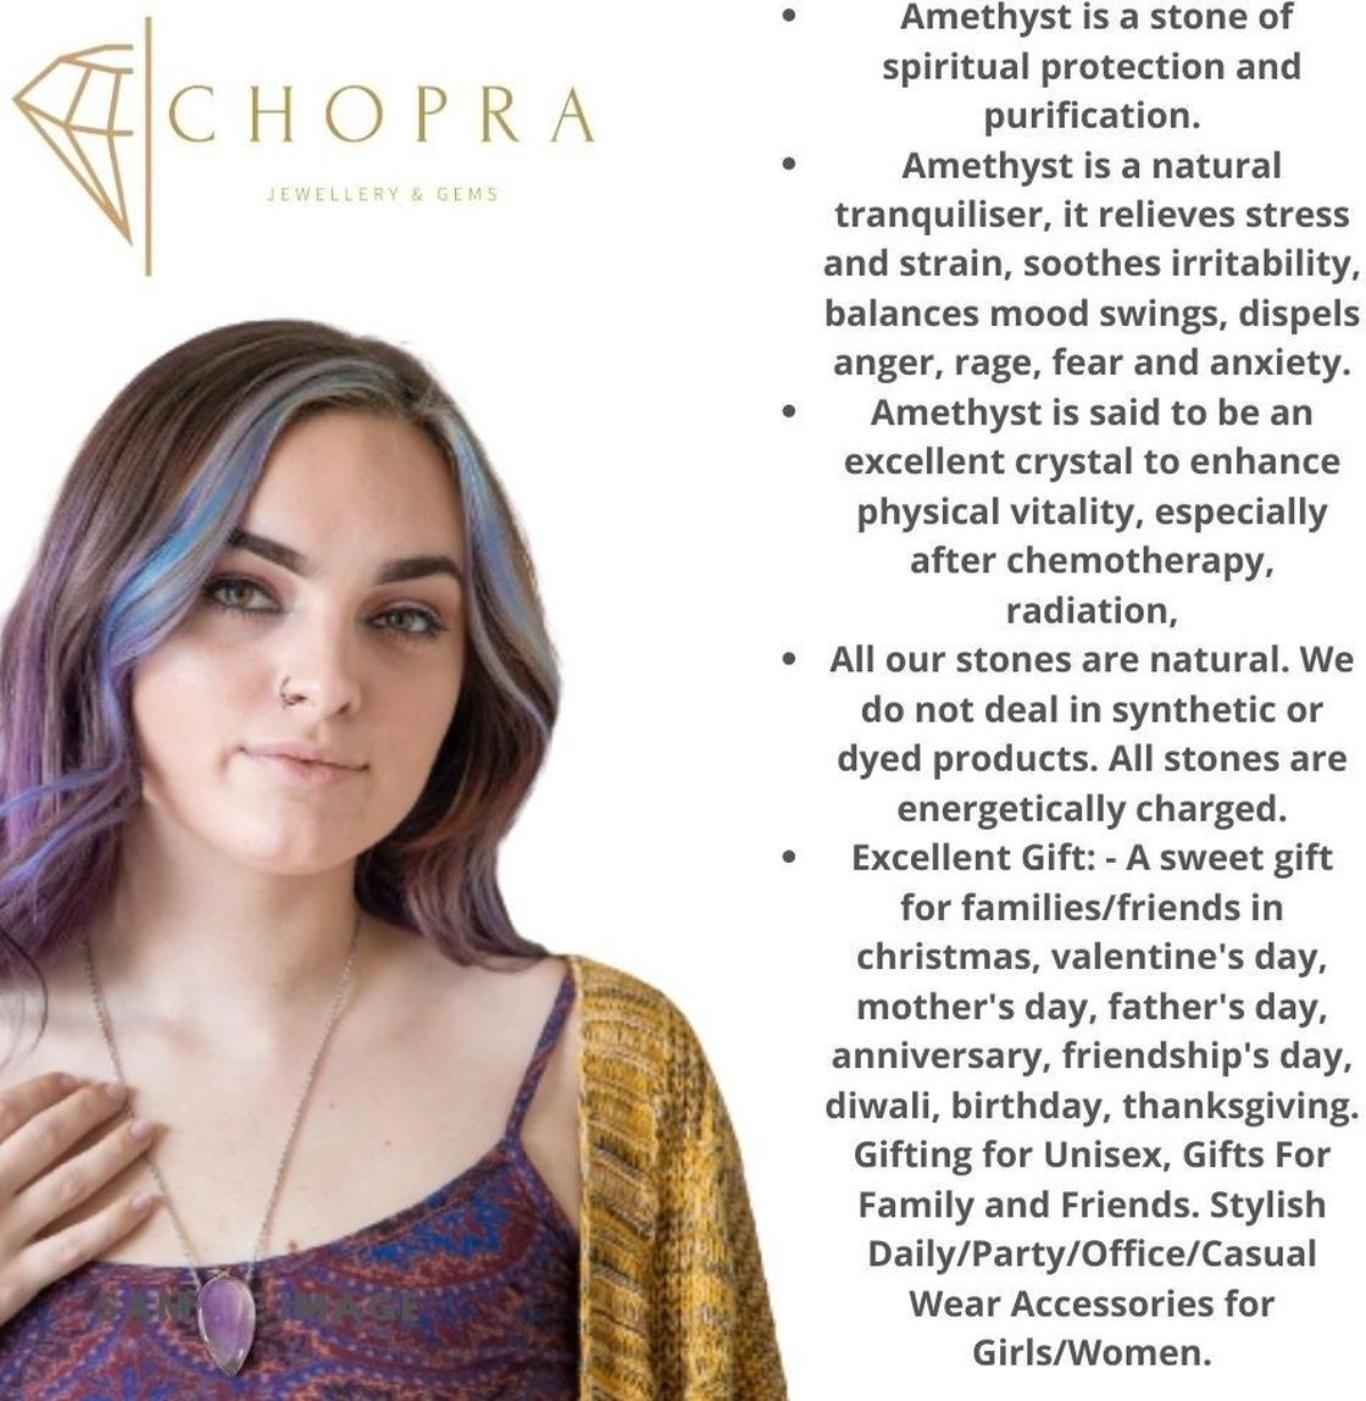
Chopra Gems Brass Natural Amethyst Stone Pendants Without Chain Purple (Men and Women) (Pendant_KJ74)
Type: Necklaces & Pendants
Brand: Chopra Gems & Jewellery
Price: Rs. 499
 Amethyst stone of balance , physical mental healing. It can reduce anxiety, treat addictions and to improve mental health. It strengthens intuition and improves focus. It helps us remove addictions from smoking, drinking, etc. Chakra crown third eye
Features: Material - brass,Color purple,Chain not included
Included: Natural Amethyst Stone Pendants